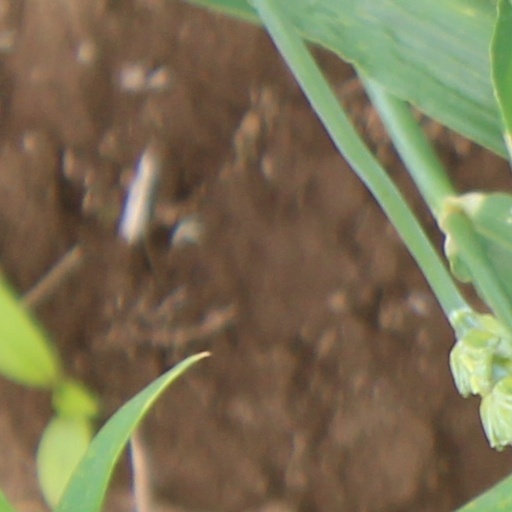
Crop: wheat